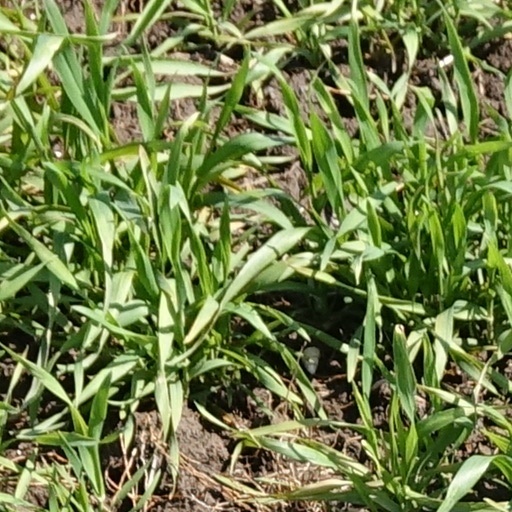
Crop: wheat